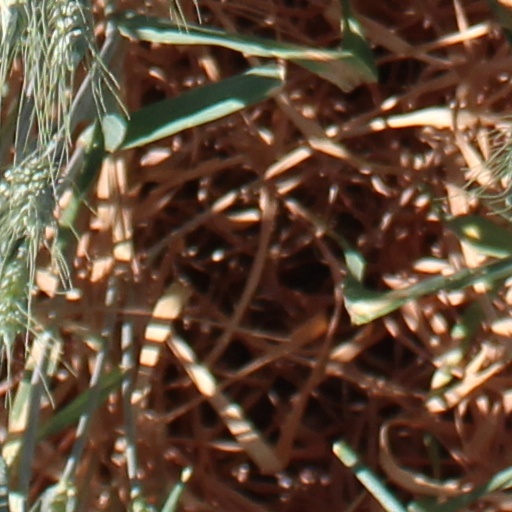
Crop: wheat